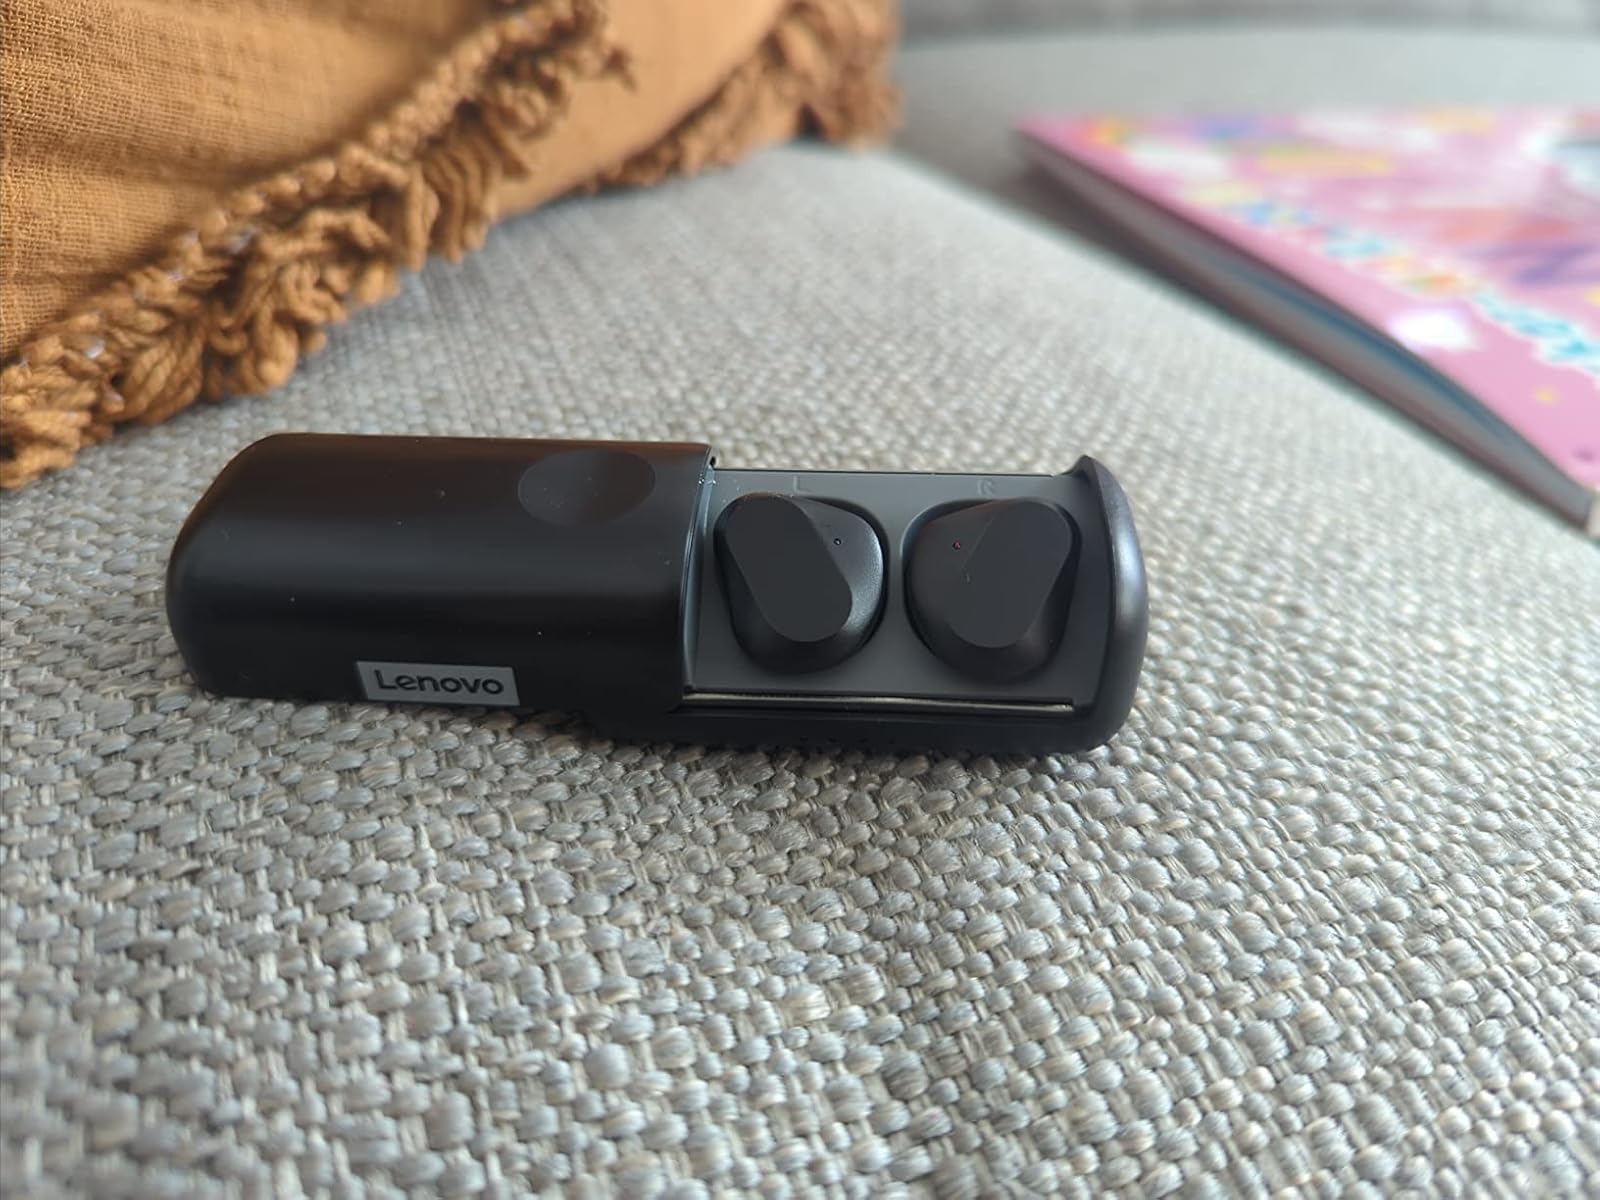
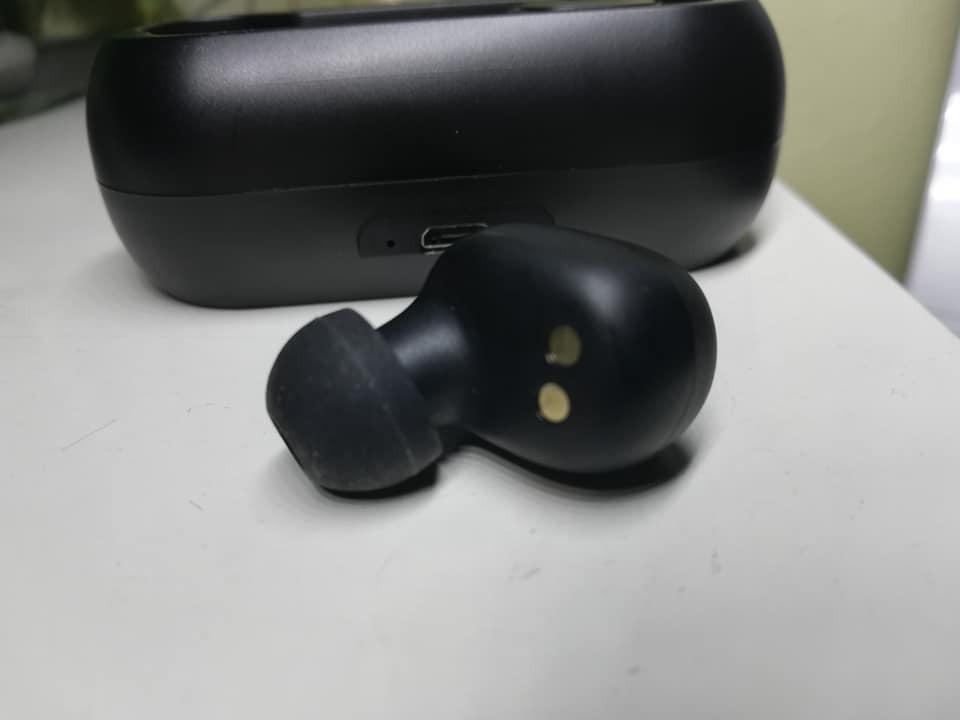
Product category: earbuds
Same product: no